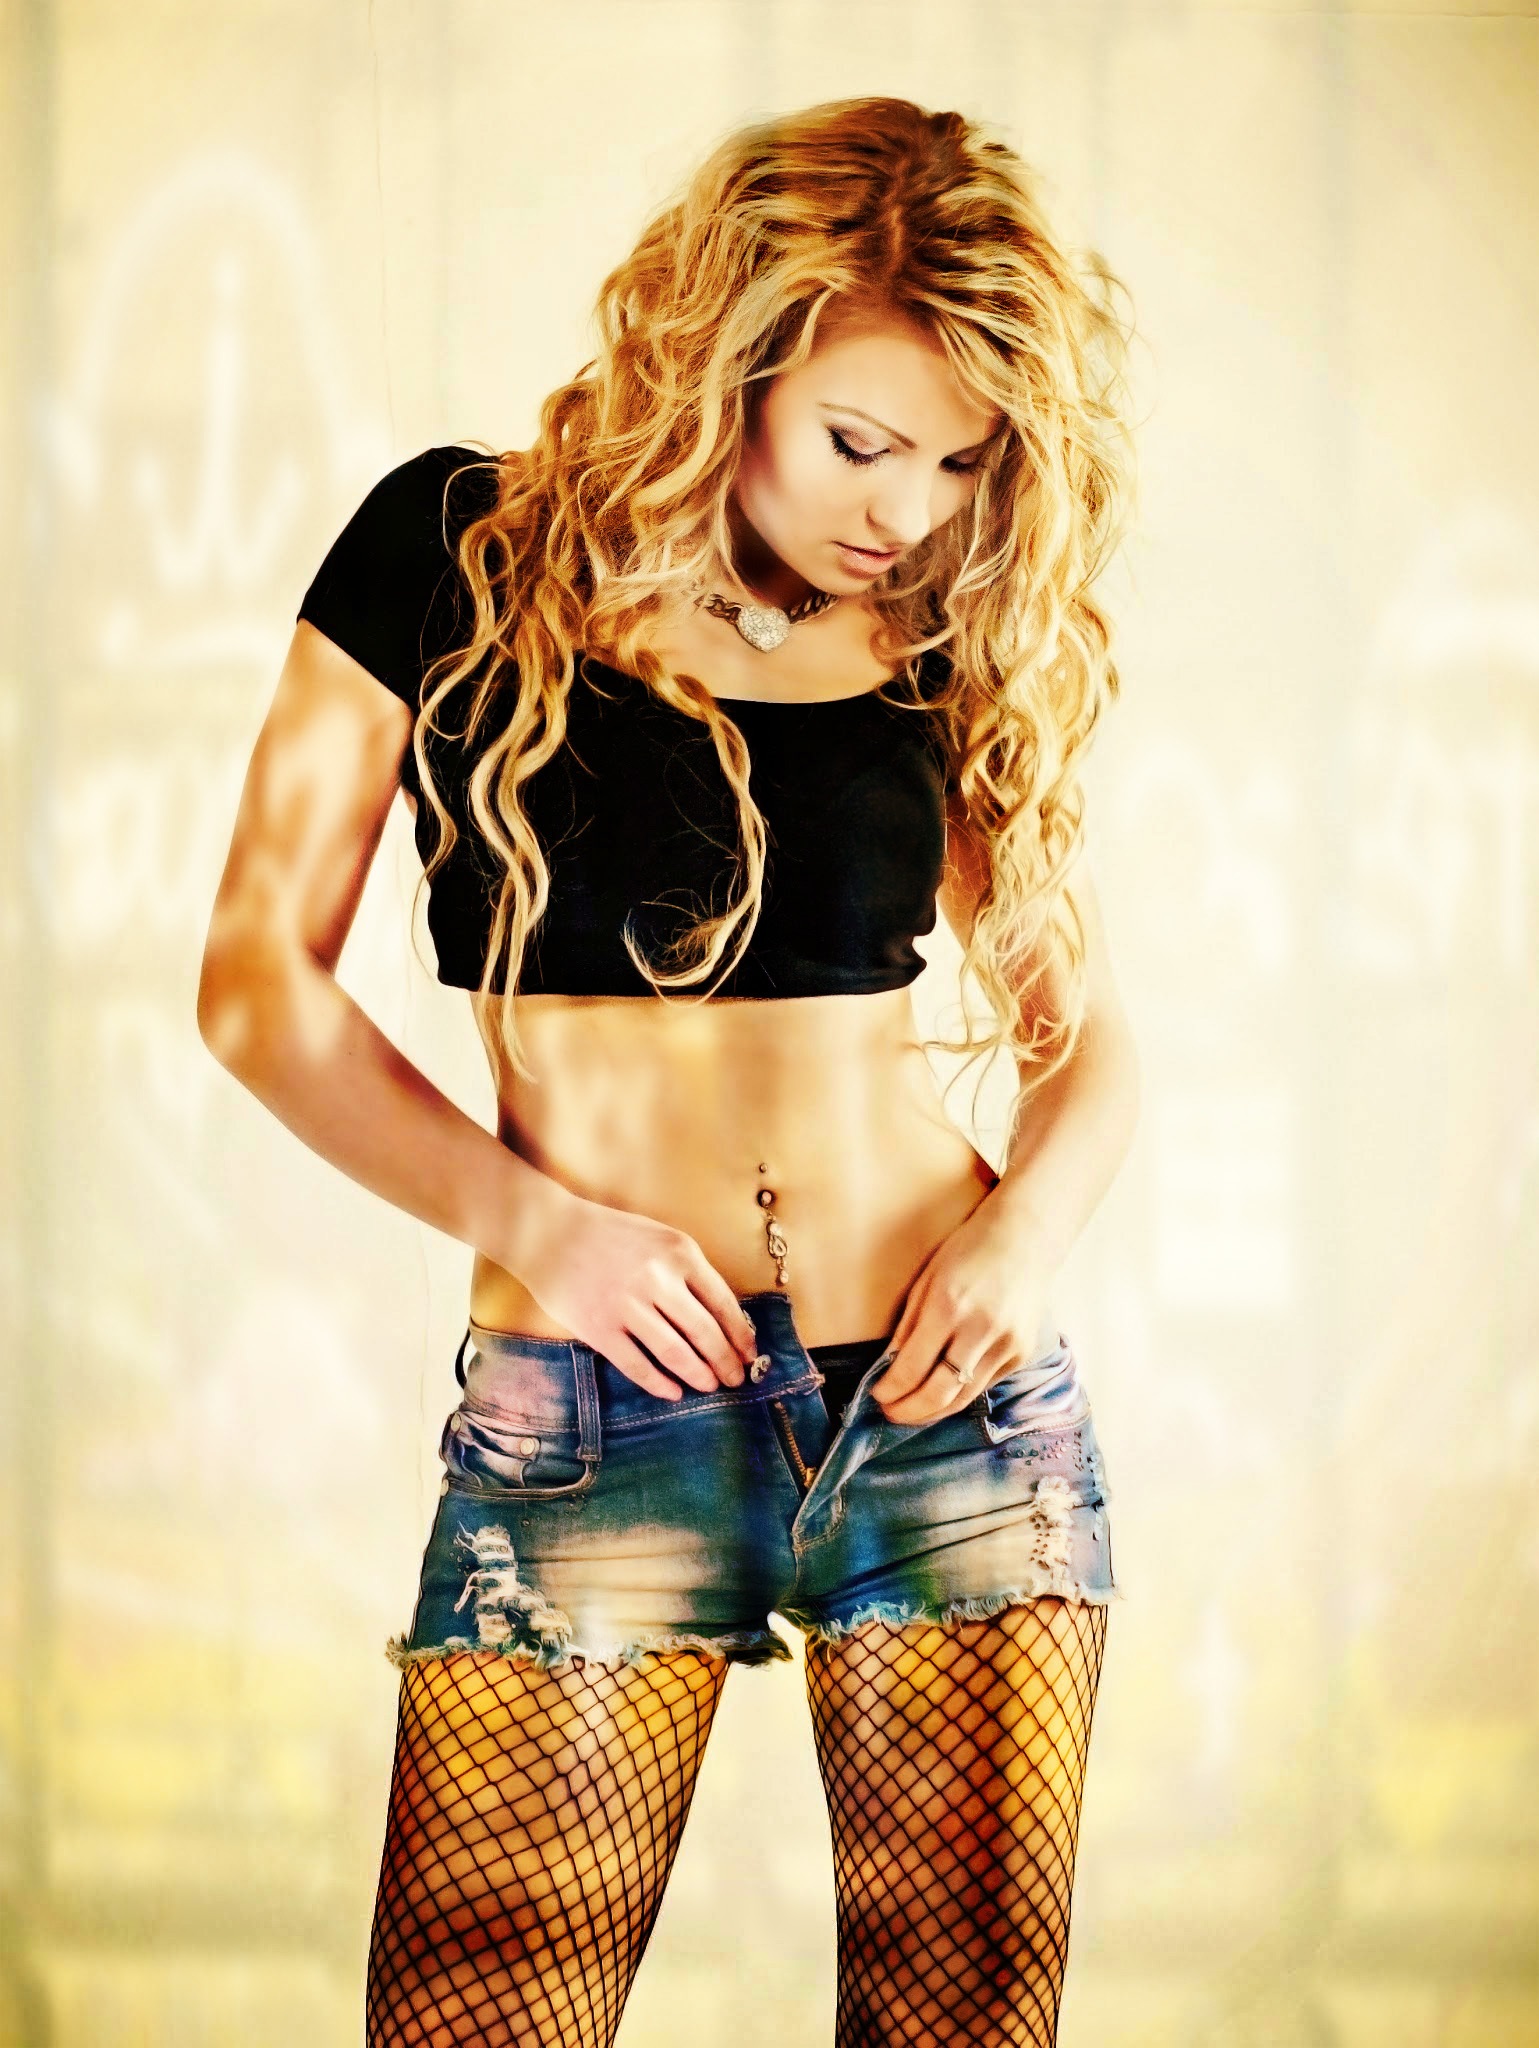
girl, hair, photography, model, fashion, clothing, hairstyle, muscle, long hair, lichtspiel, hot, thigh, sexy, blond, pretty, erotic, abdomen, photo shoot, brown hair, nudes, fotomodel, supermodel